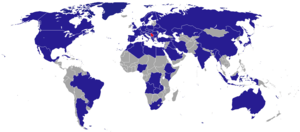
La Serbie est représentée dans le monde grâce à ses missions diplomatiques.